Science and inventions of Leonardo da Vinci

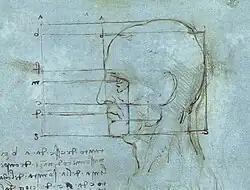
Study of the proportions of the head.

During the Renaissance, the study of art and science was not perceived as mutually exclusive; on the contrary, the one was seen as informing upon the other. Although Leonardo's training was primarily as an artist, it was largely through his scientific approach to the art of painting, and his development of a style that coupled his scientific knowledge with his unique ability to render what he saw that created the outstanding masterpieces of art for which he is famous.